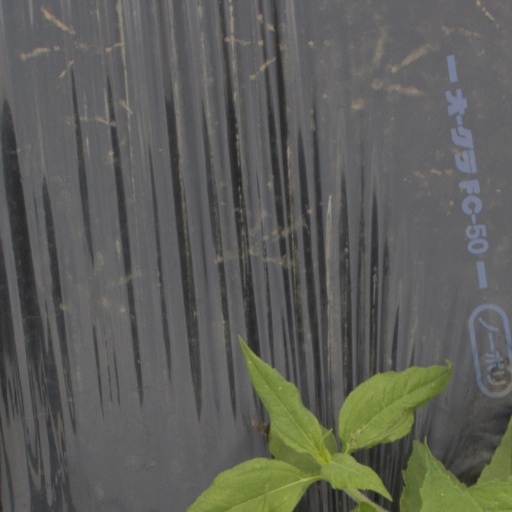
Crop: Jerusalem artichoke